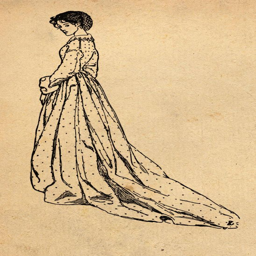
illustration by visual artist by novelist .